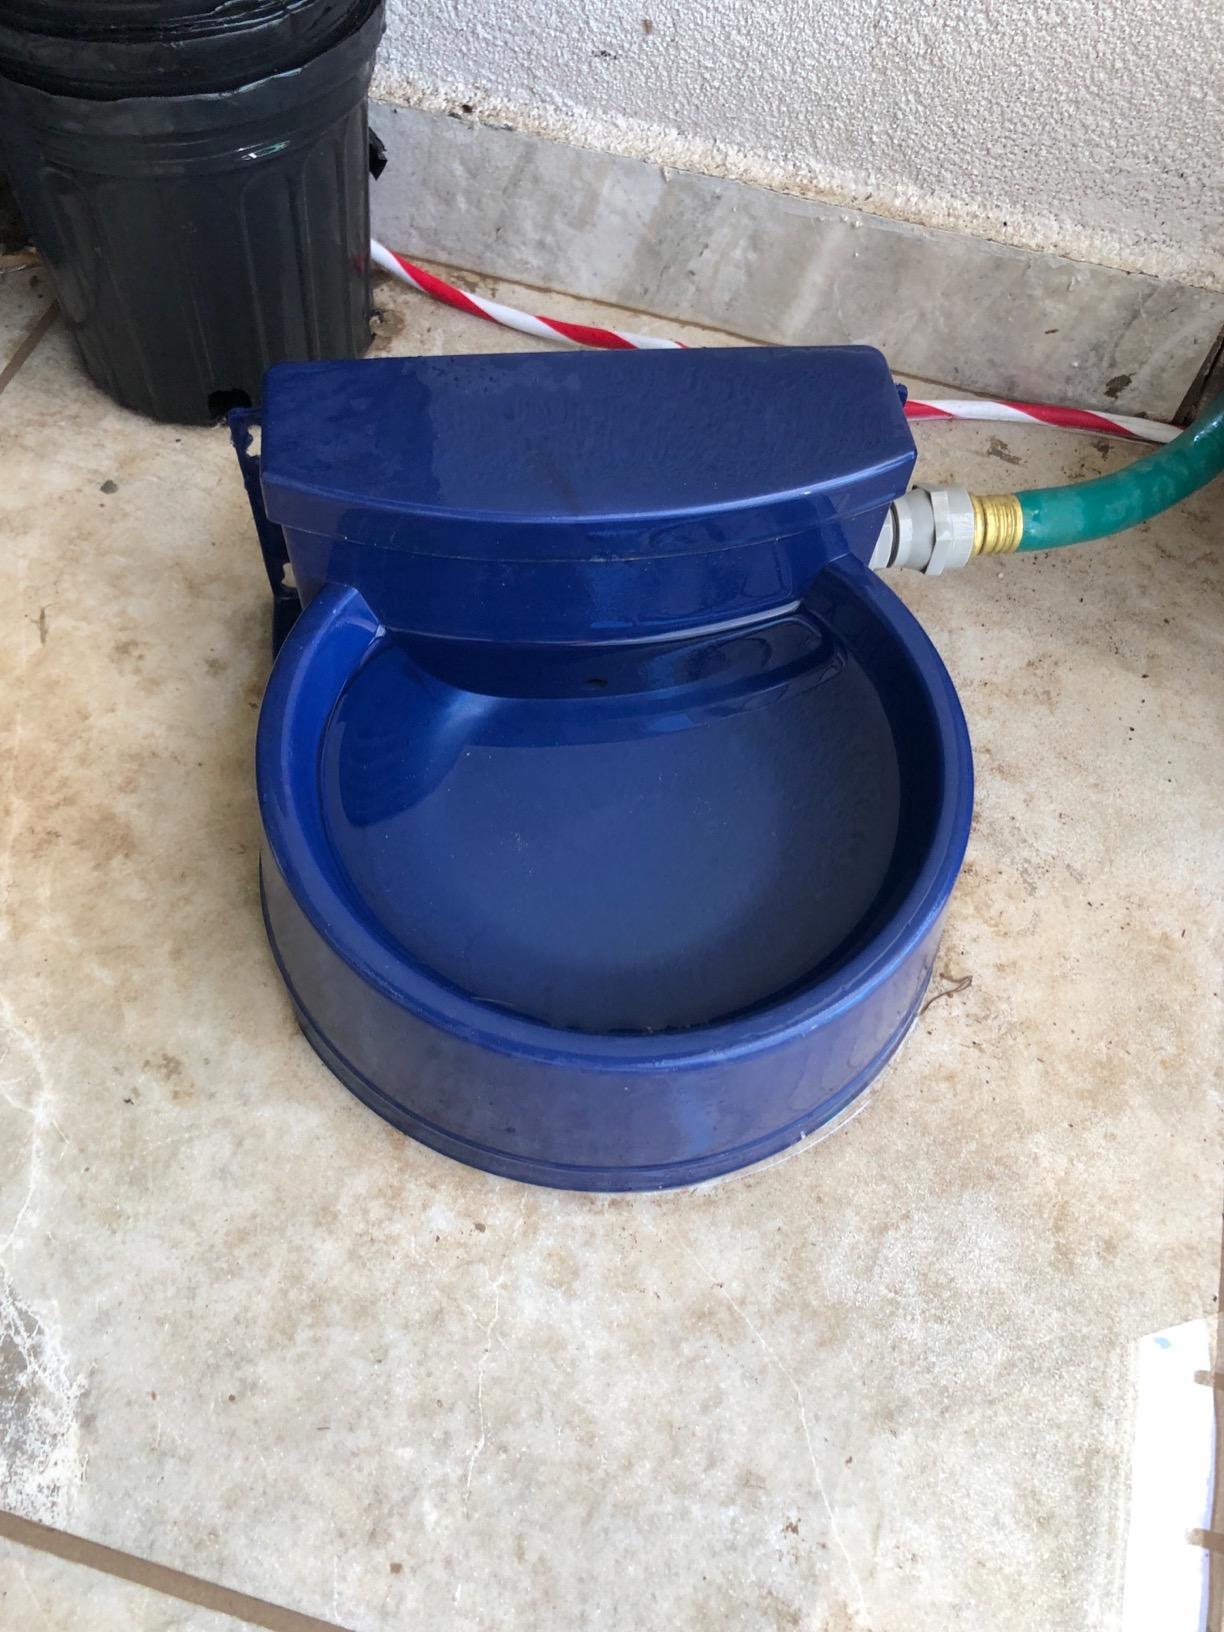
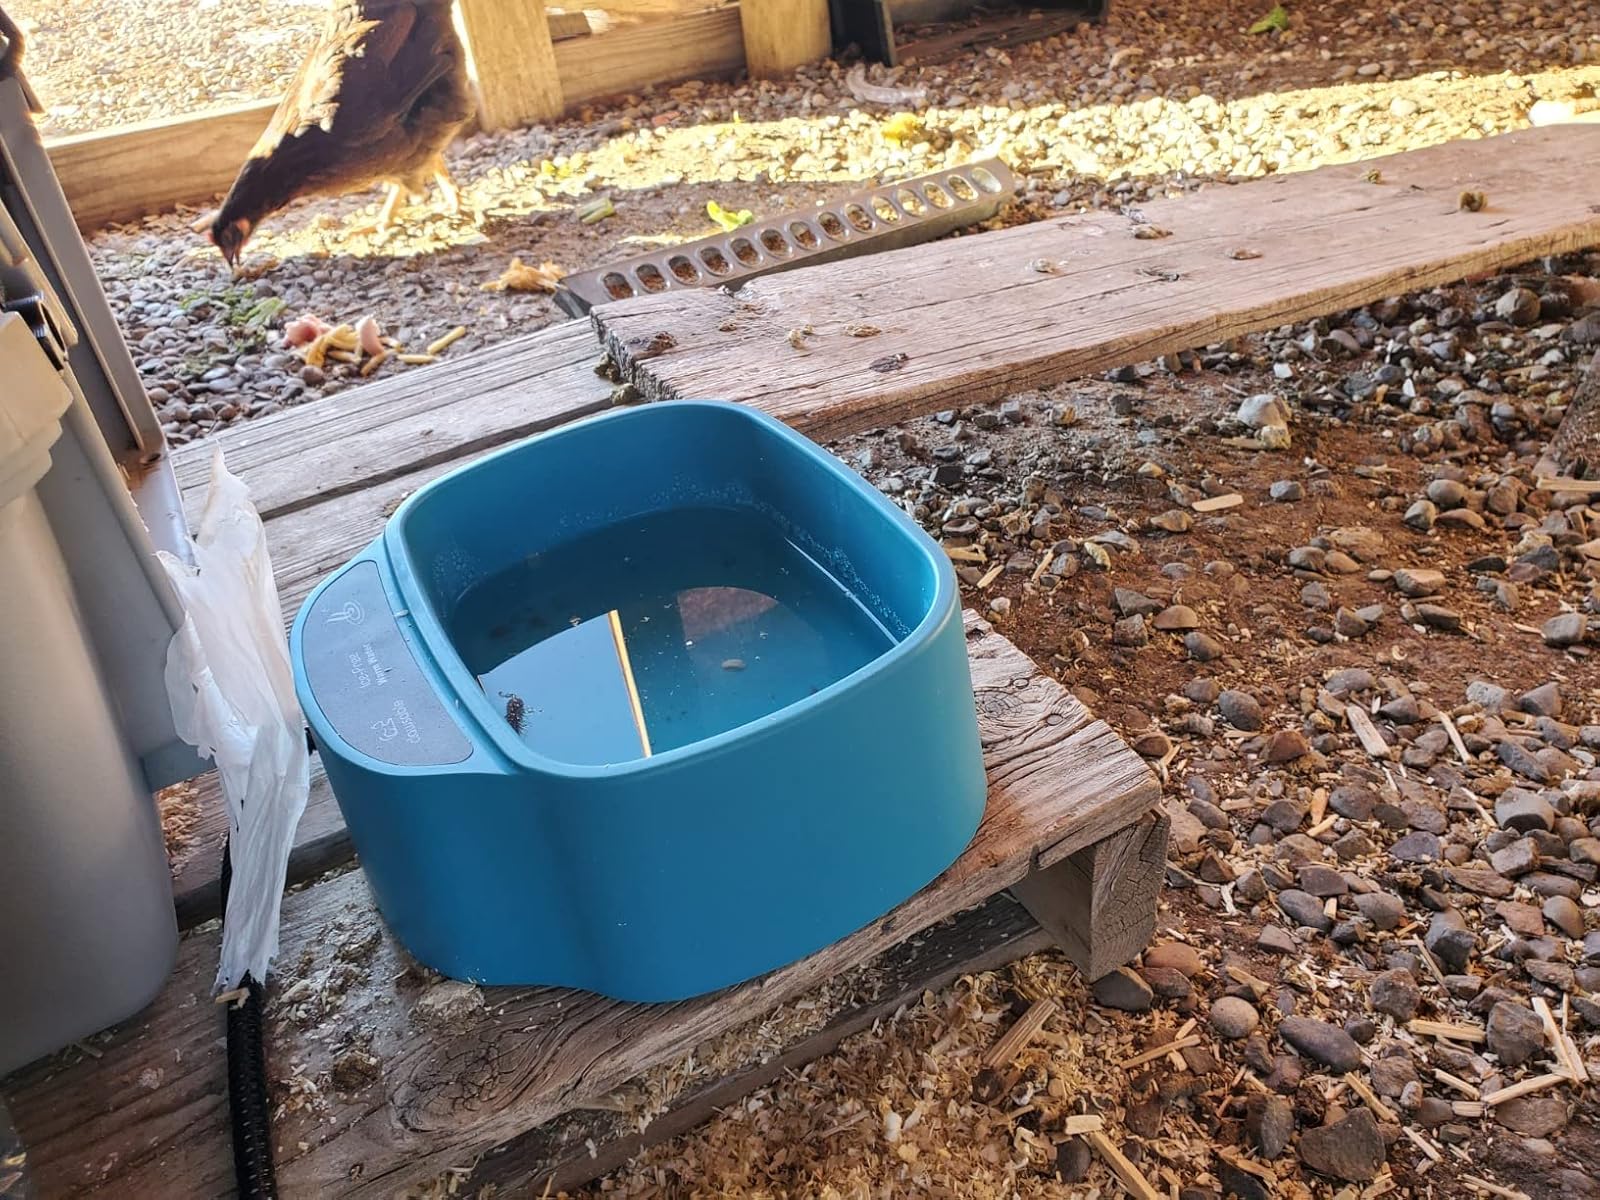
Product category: items_bowl
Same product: no